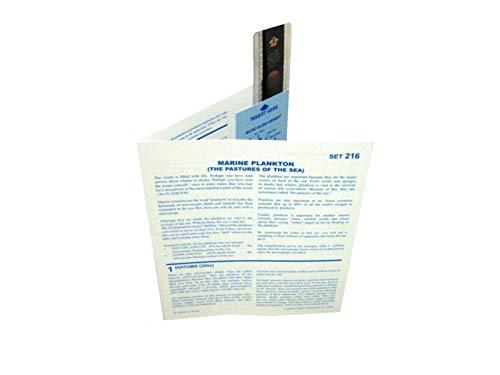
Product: American Educational Microslide Marine Plankton Set
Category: Toys & Games | Learning & Education | Optics | Microscopes
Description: Marine Plankton lesson plan set for biological study.
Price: $12.21
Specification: Product Dimensions:         7.8 x 6.5 x 0.3 inches ; 8 ounces    |Shipping Weight: 8 ounces (View shipping rates and policies)|Domestic Shipping: Item can be shipped within U.S.|International Shipping: This item can be shipped to select countries outside of the U.S.  Learn More|ASIN: B00657FBWO|Item model number: T-216|    #493    in Kids' Microscopes    |    #193    in Microscope Sample Slides